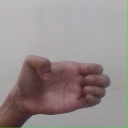
अक्षर: ख